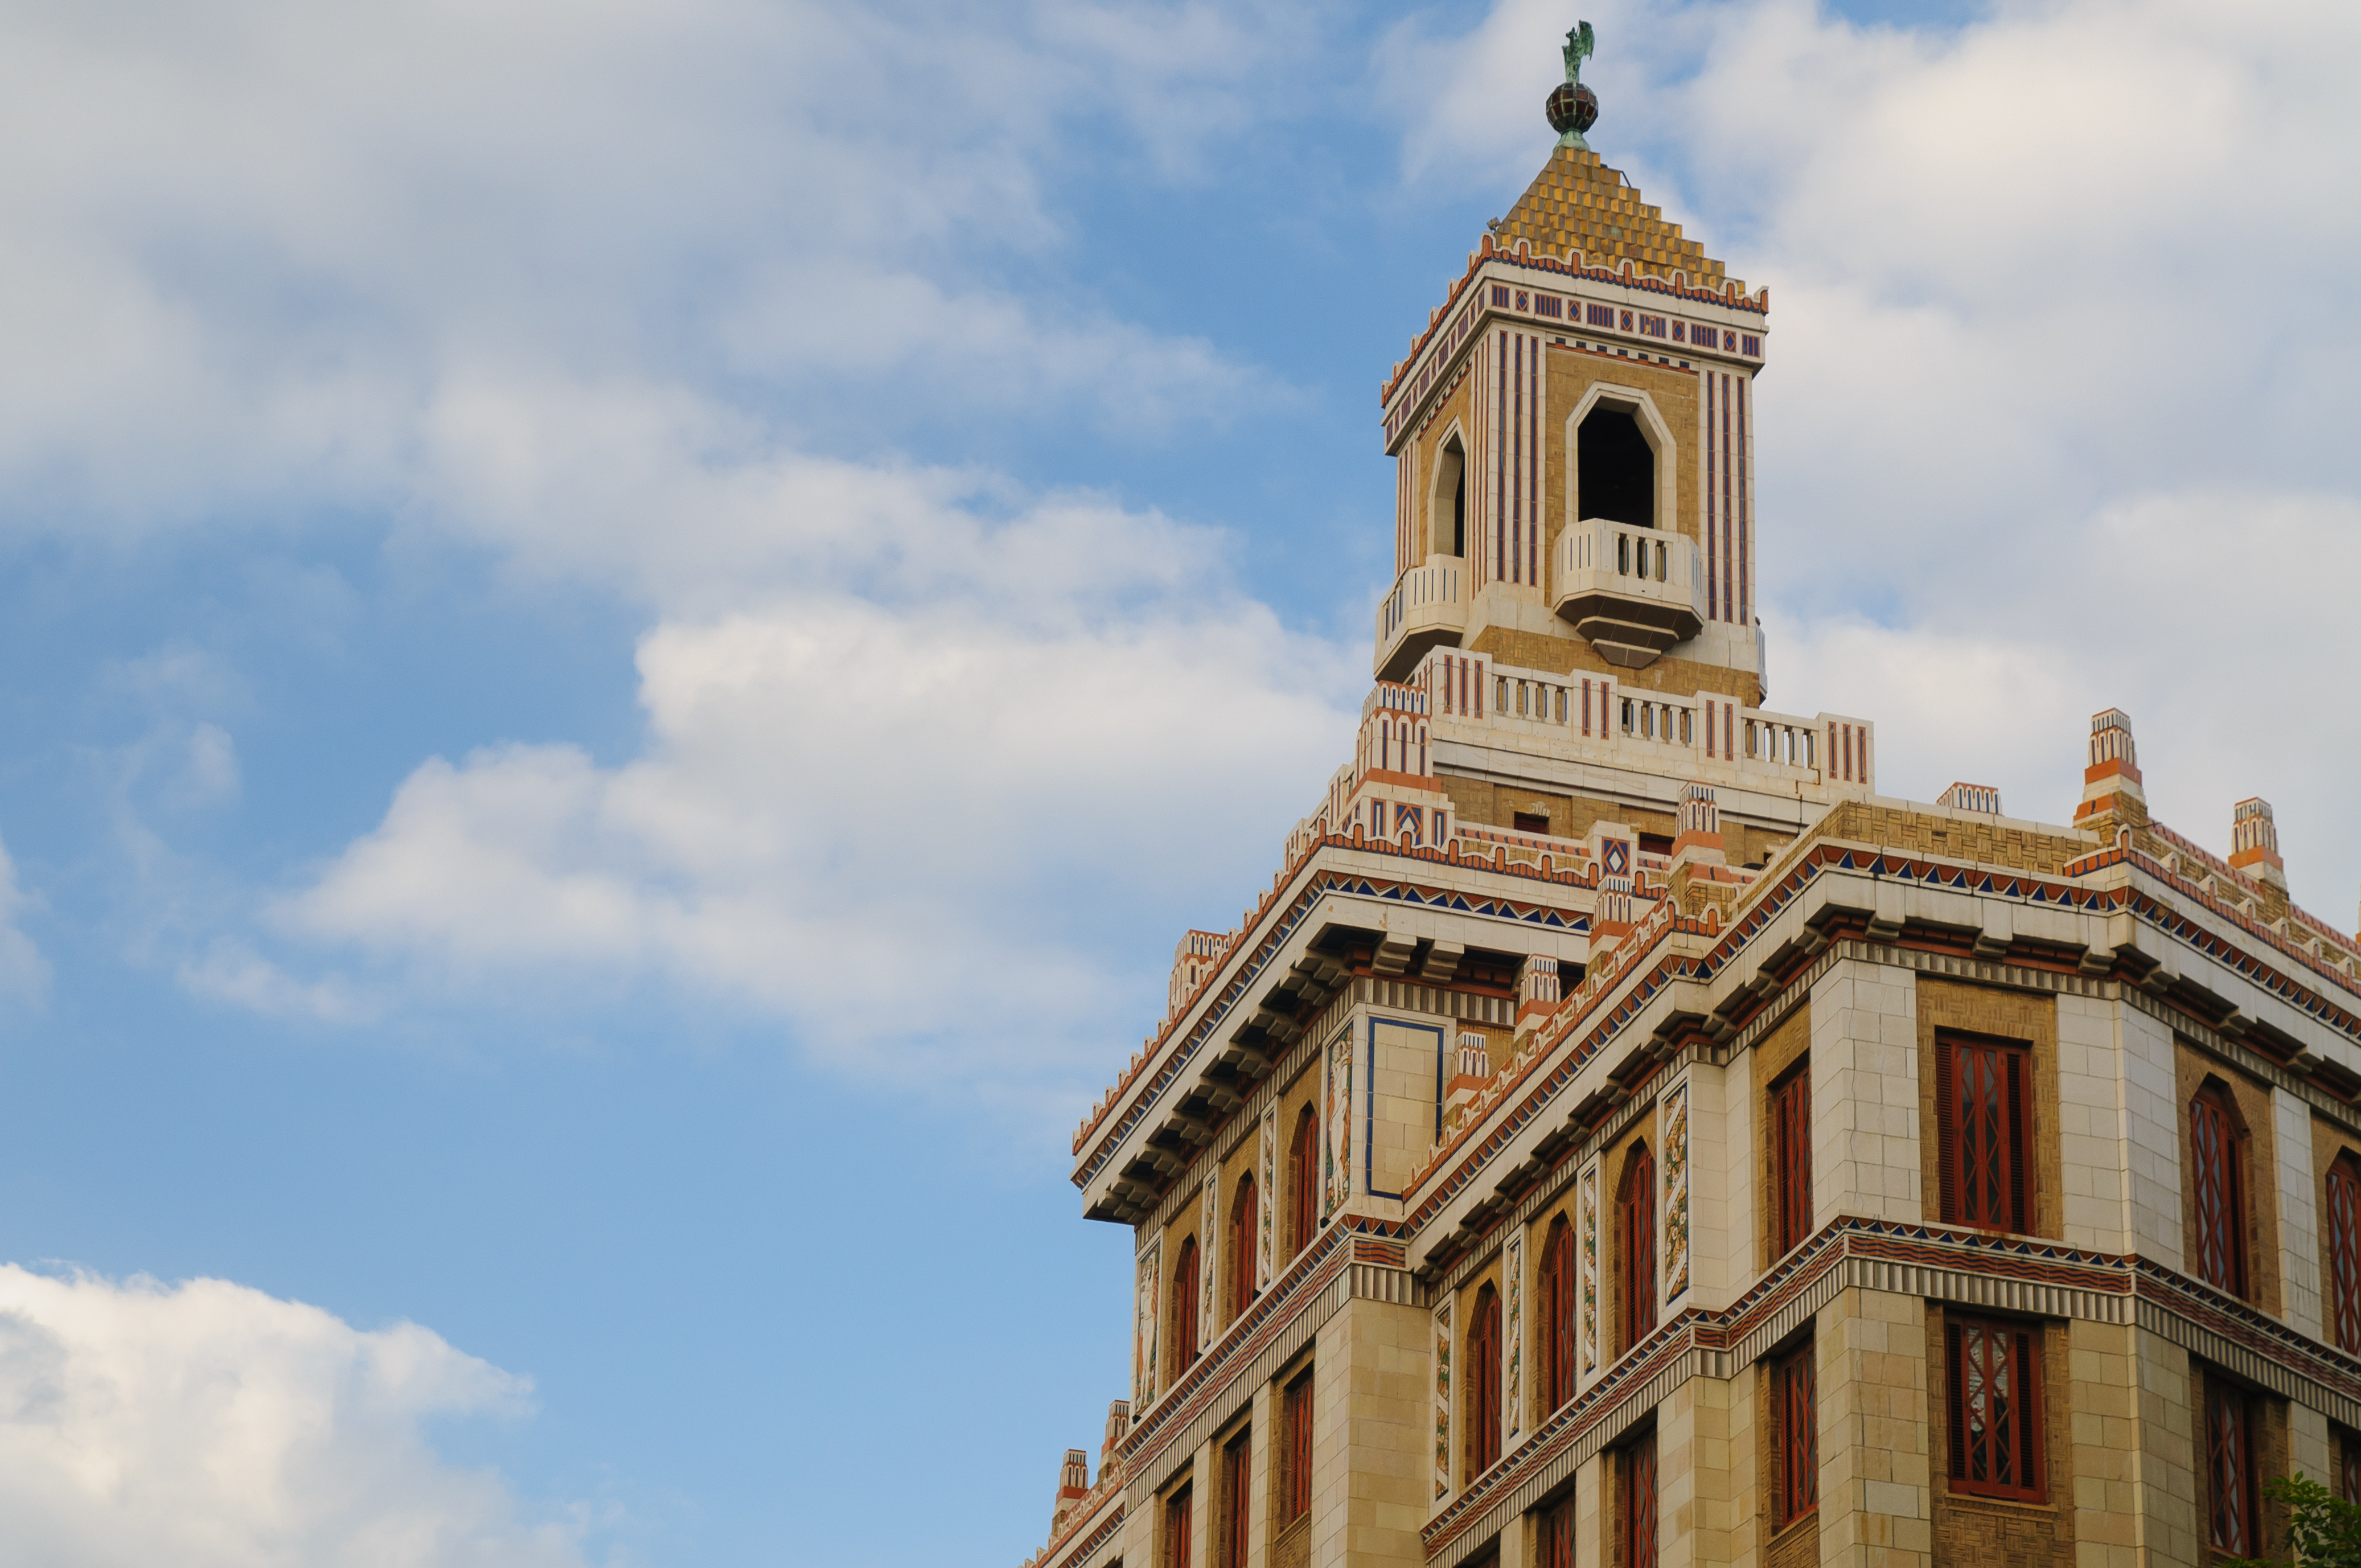
sky, building, tower, landmark, facade, church, place of worship, bell tower, cuba, spire, steeple, d300, lahabana